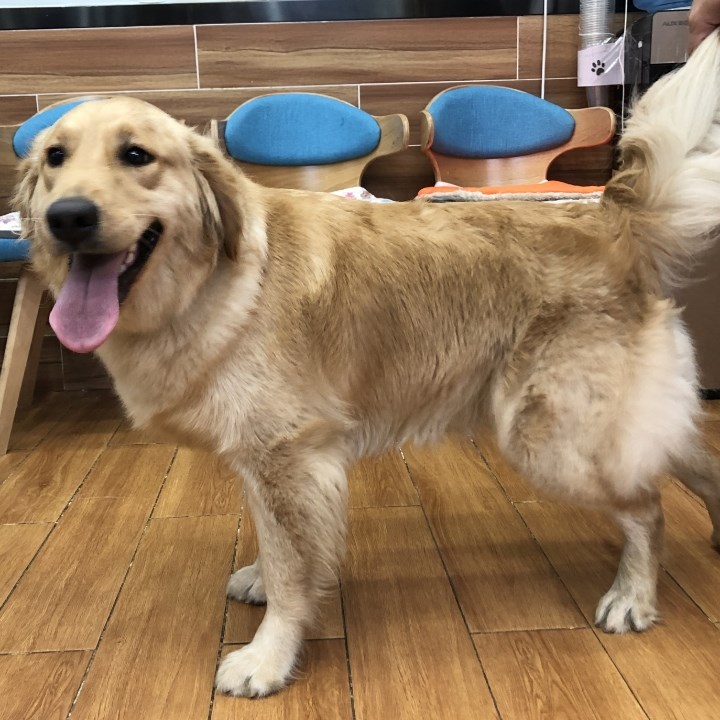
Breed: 5355-n000126-golden_retriever